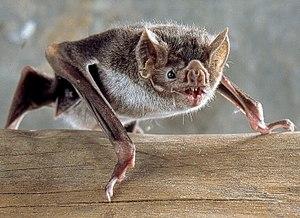
Cette liste commentée recense la mammalofaune en Guyane. Elle répertorie les espèces de mammifères guyanais actuels et celles qui ont été récemment classifiées comme éteintes. Cette liste comporte 250 espèces réparties en douze ordres et 43 familles, dont quatre sont « en danger », sept sont « vulnérables », cinq sont « quasi menacées » et 27 ont des « données insuffisantes » pour être classées.